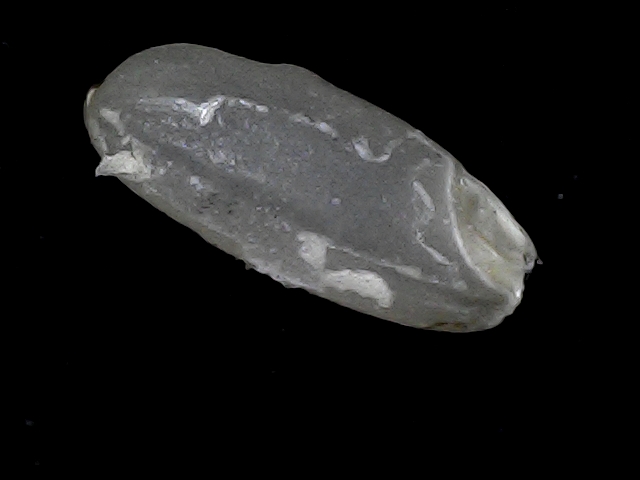
Rice variety: BR22